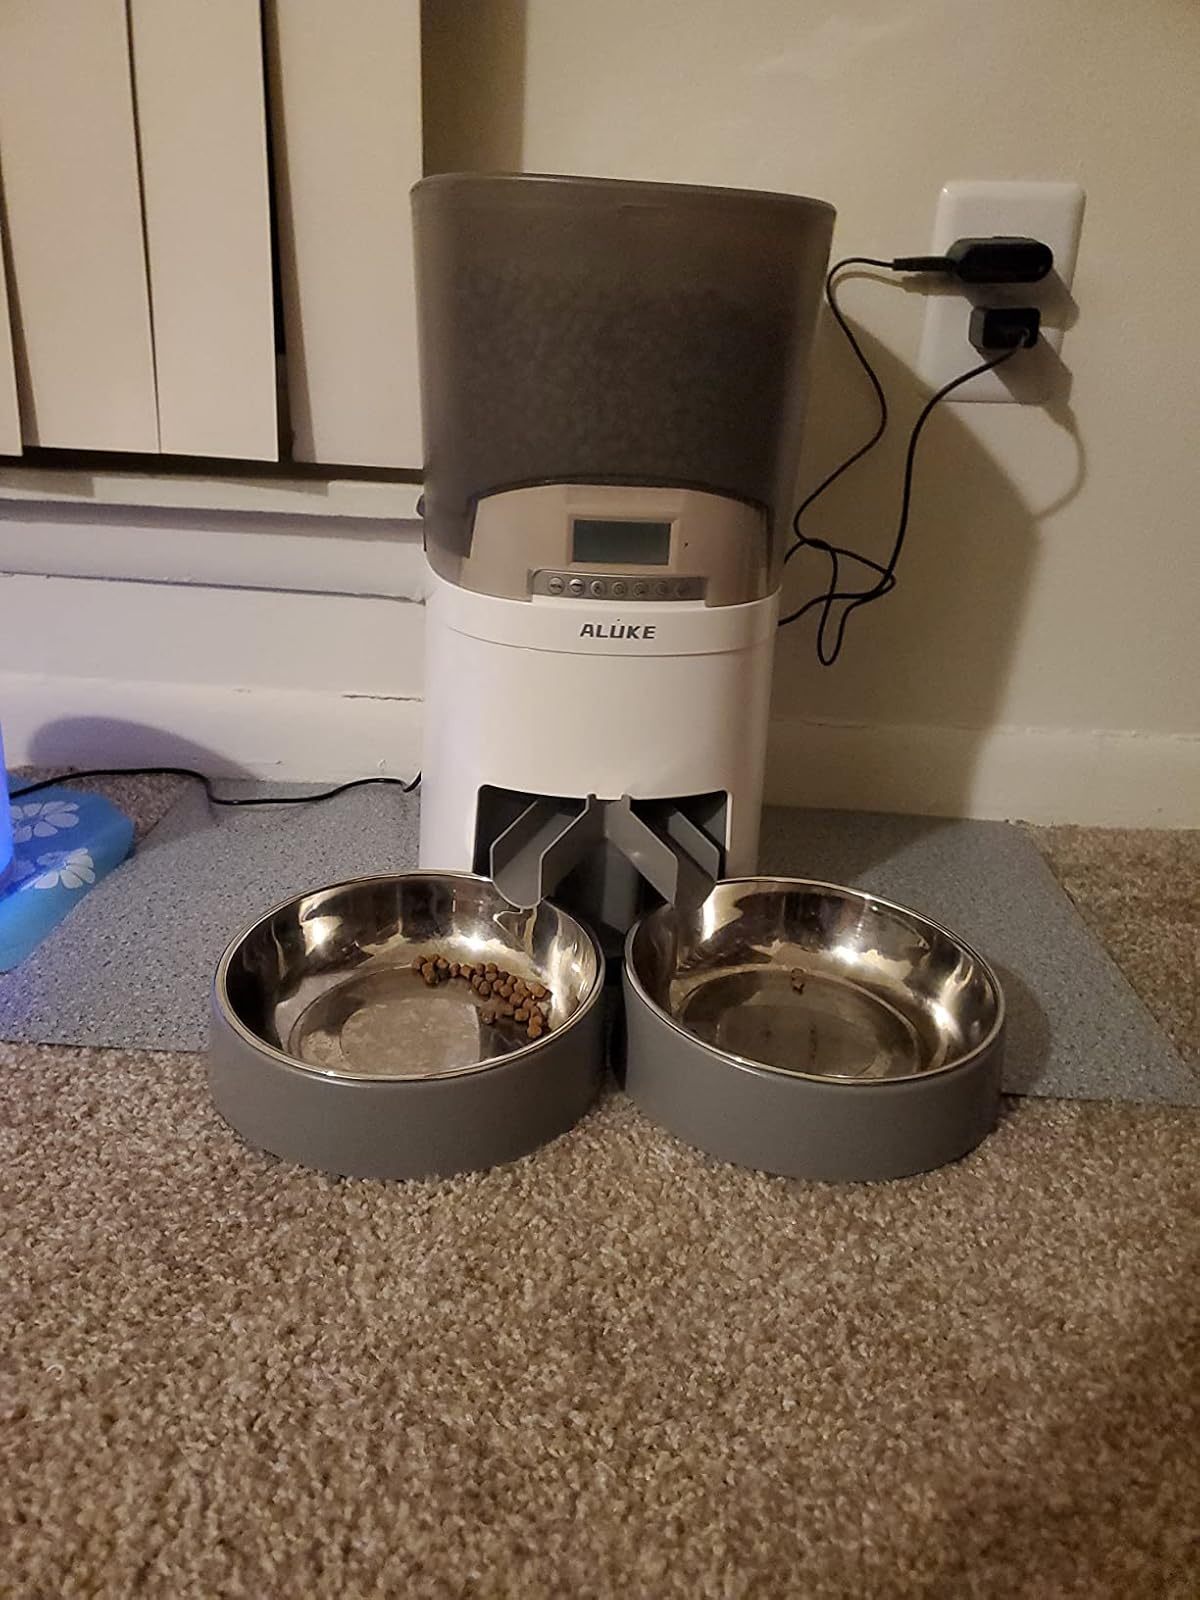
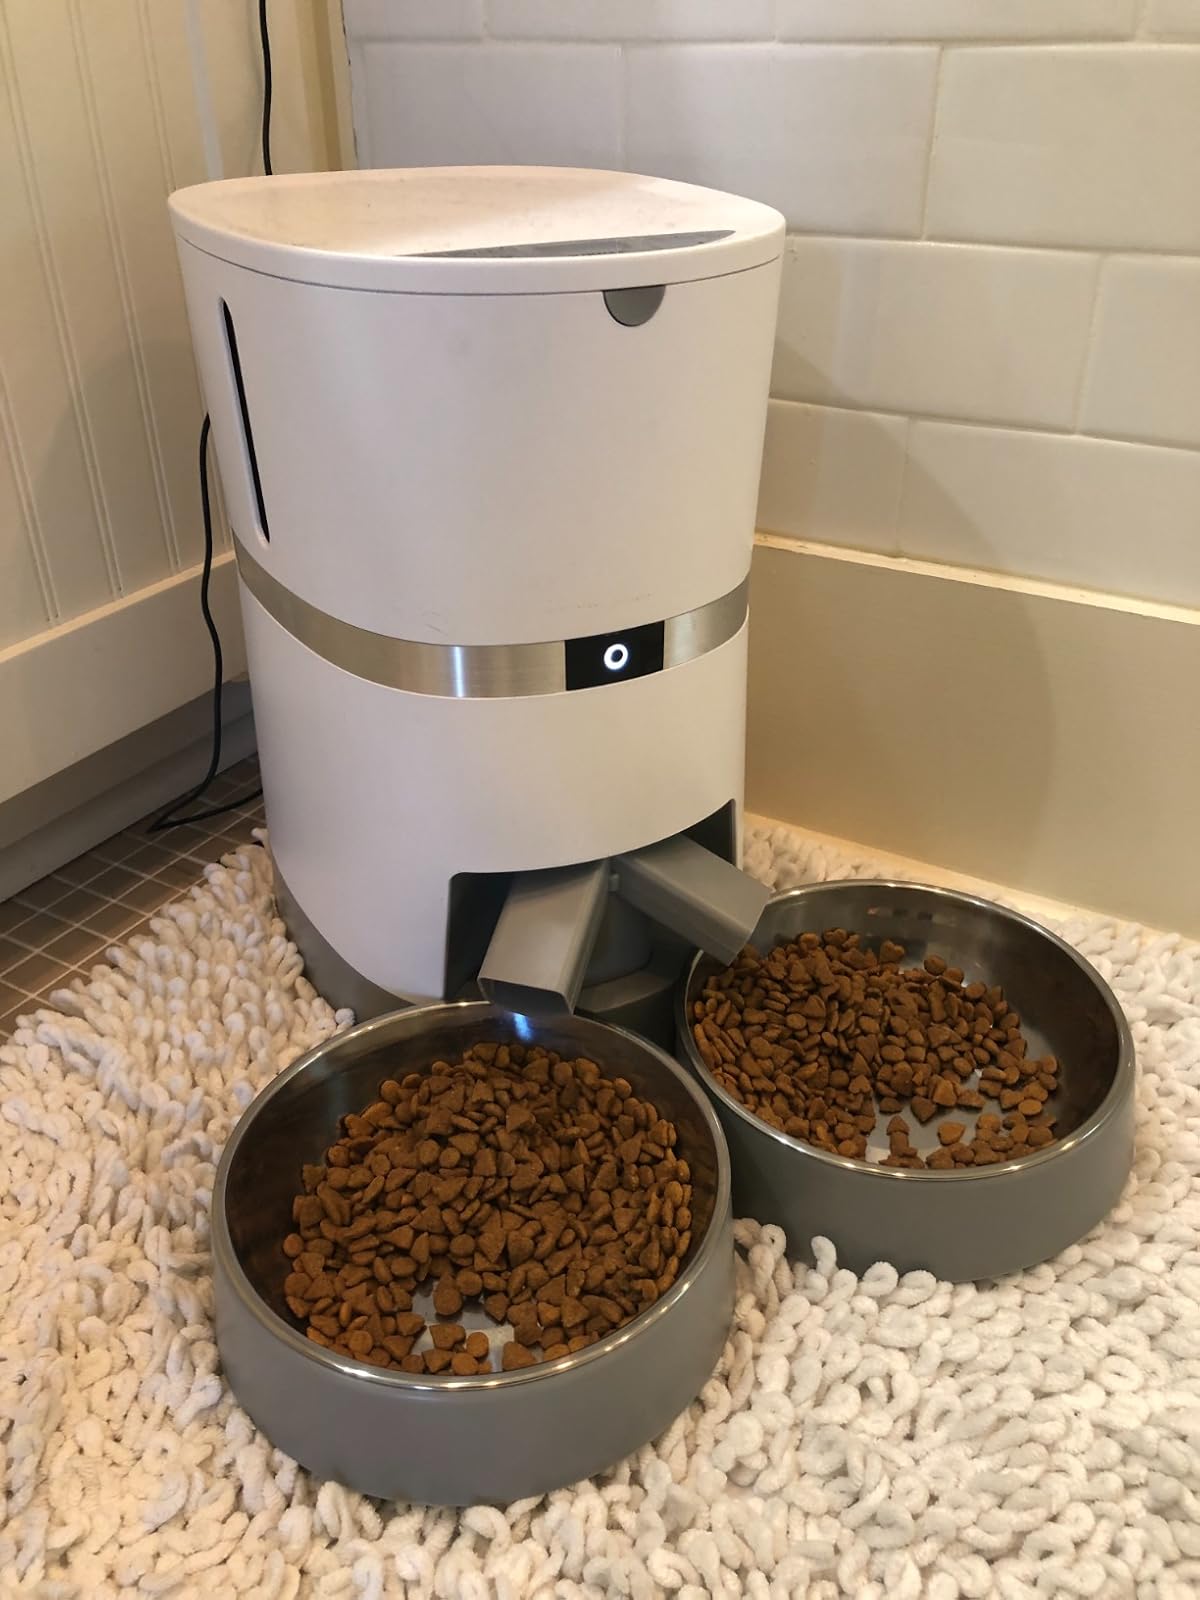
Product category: items_feeder
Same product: no